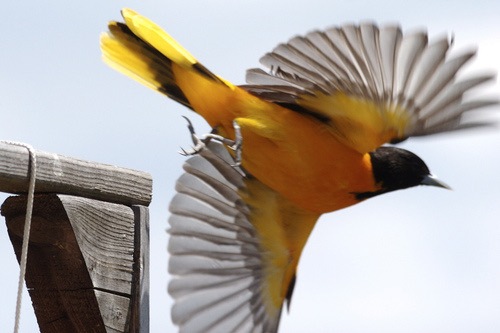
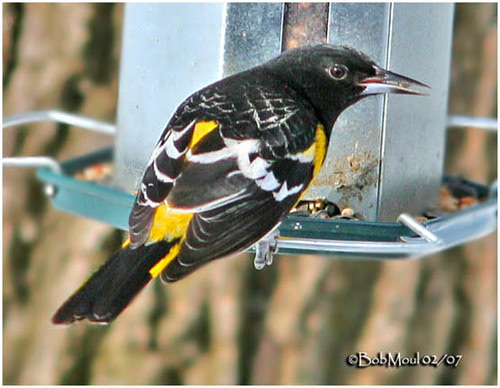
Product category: misc
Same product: yes